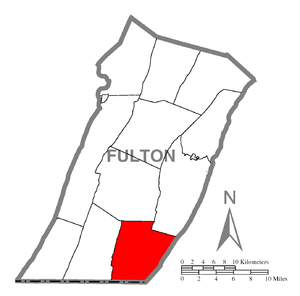
Thompson Township est un township situé au sud-est du comté de Fulton, en Pennsylvanie, aux États-Unis. En 2010, il comptait une population de 1 098 habitants.